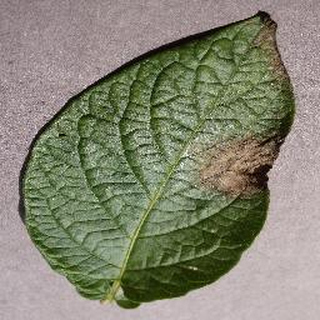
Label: potato_late_blight